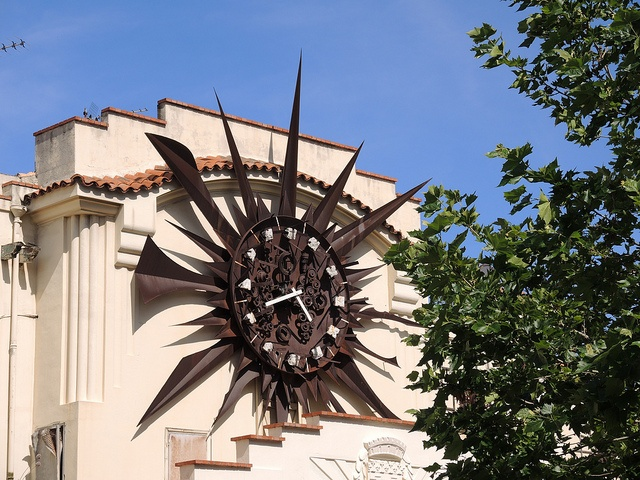
A large clock mounted to the side of a building.
A decorative clock on the face of a light colored building.
A building that has a large clock in the middle of it.
This is a wall with a huge artistic clock on it.
A beige building has a modern looking large clock.